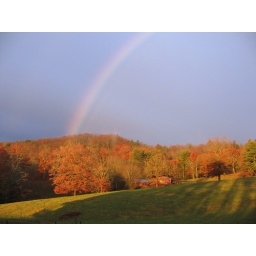
a rainbow at sunrise over the hill behind my house ....North Carolina